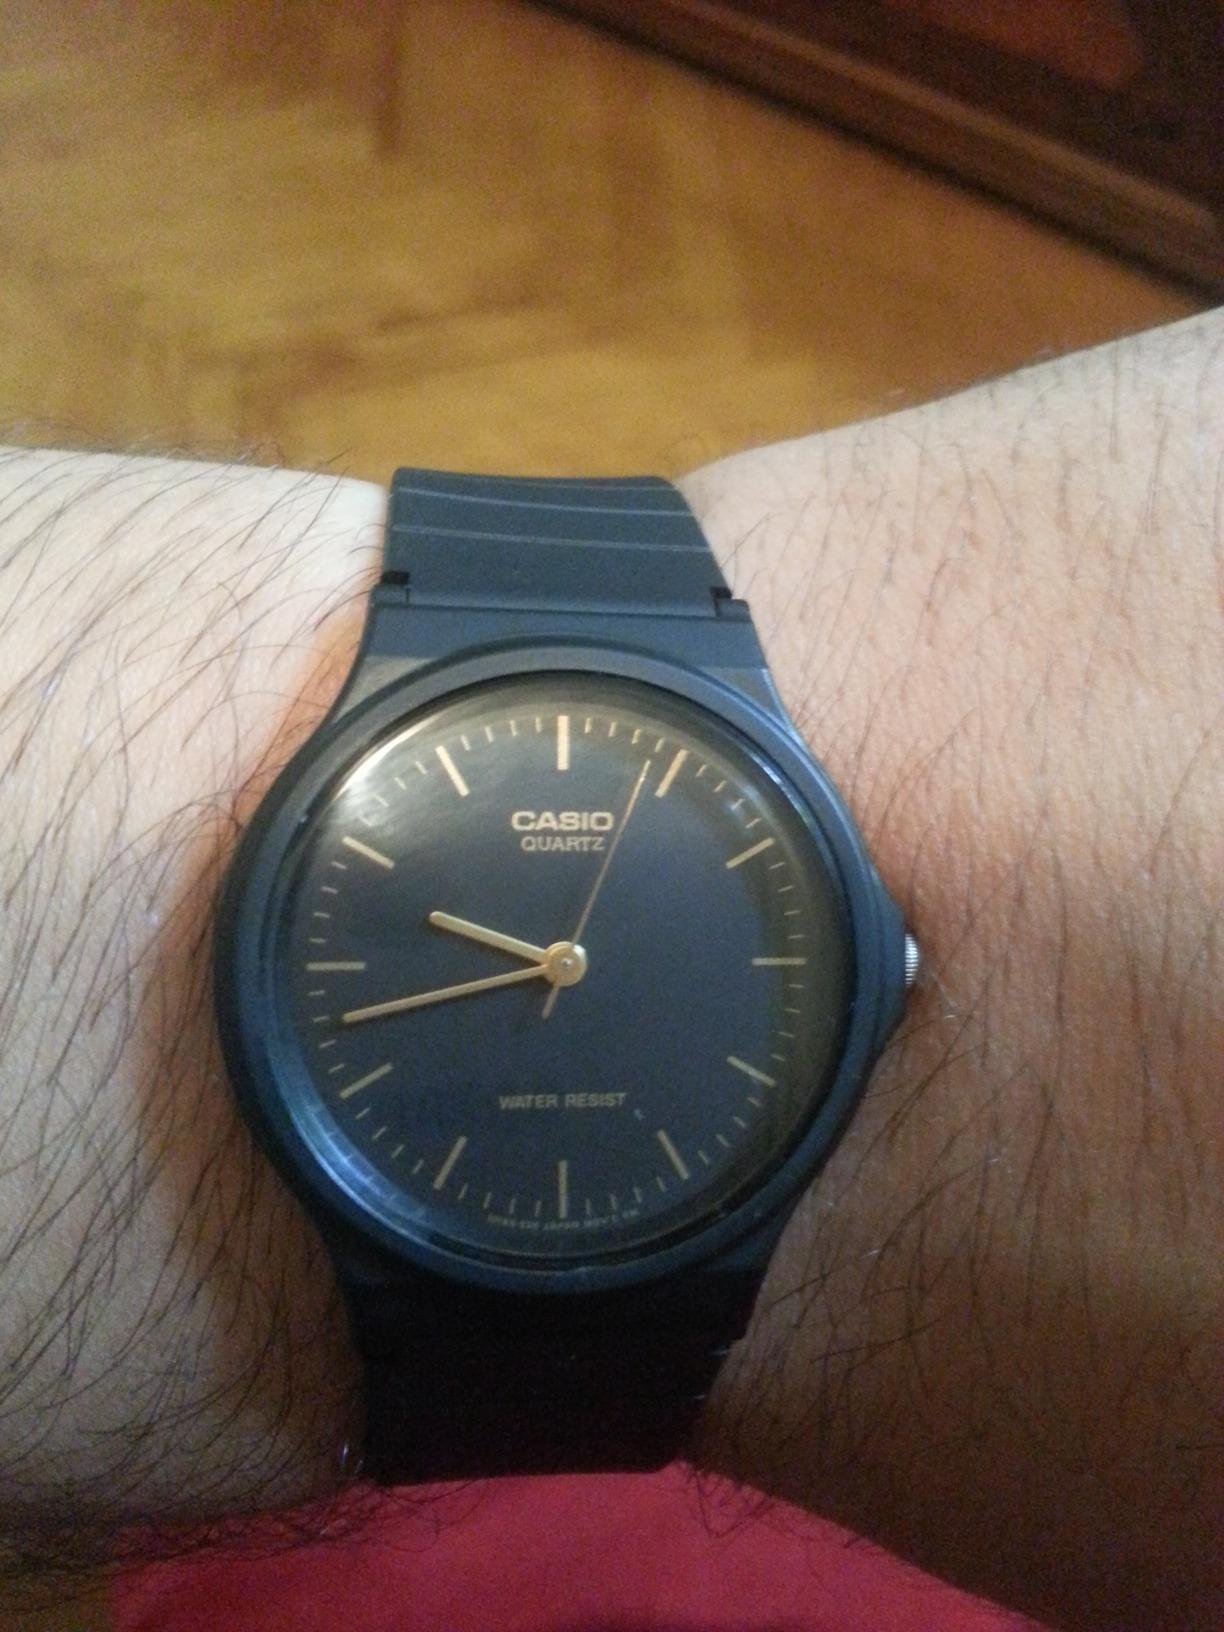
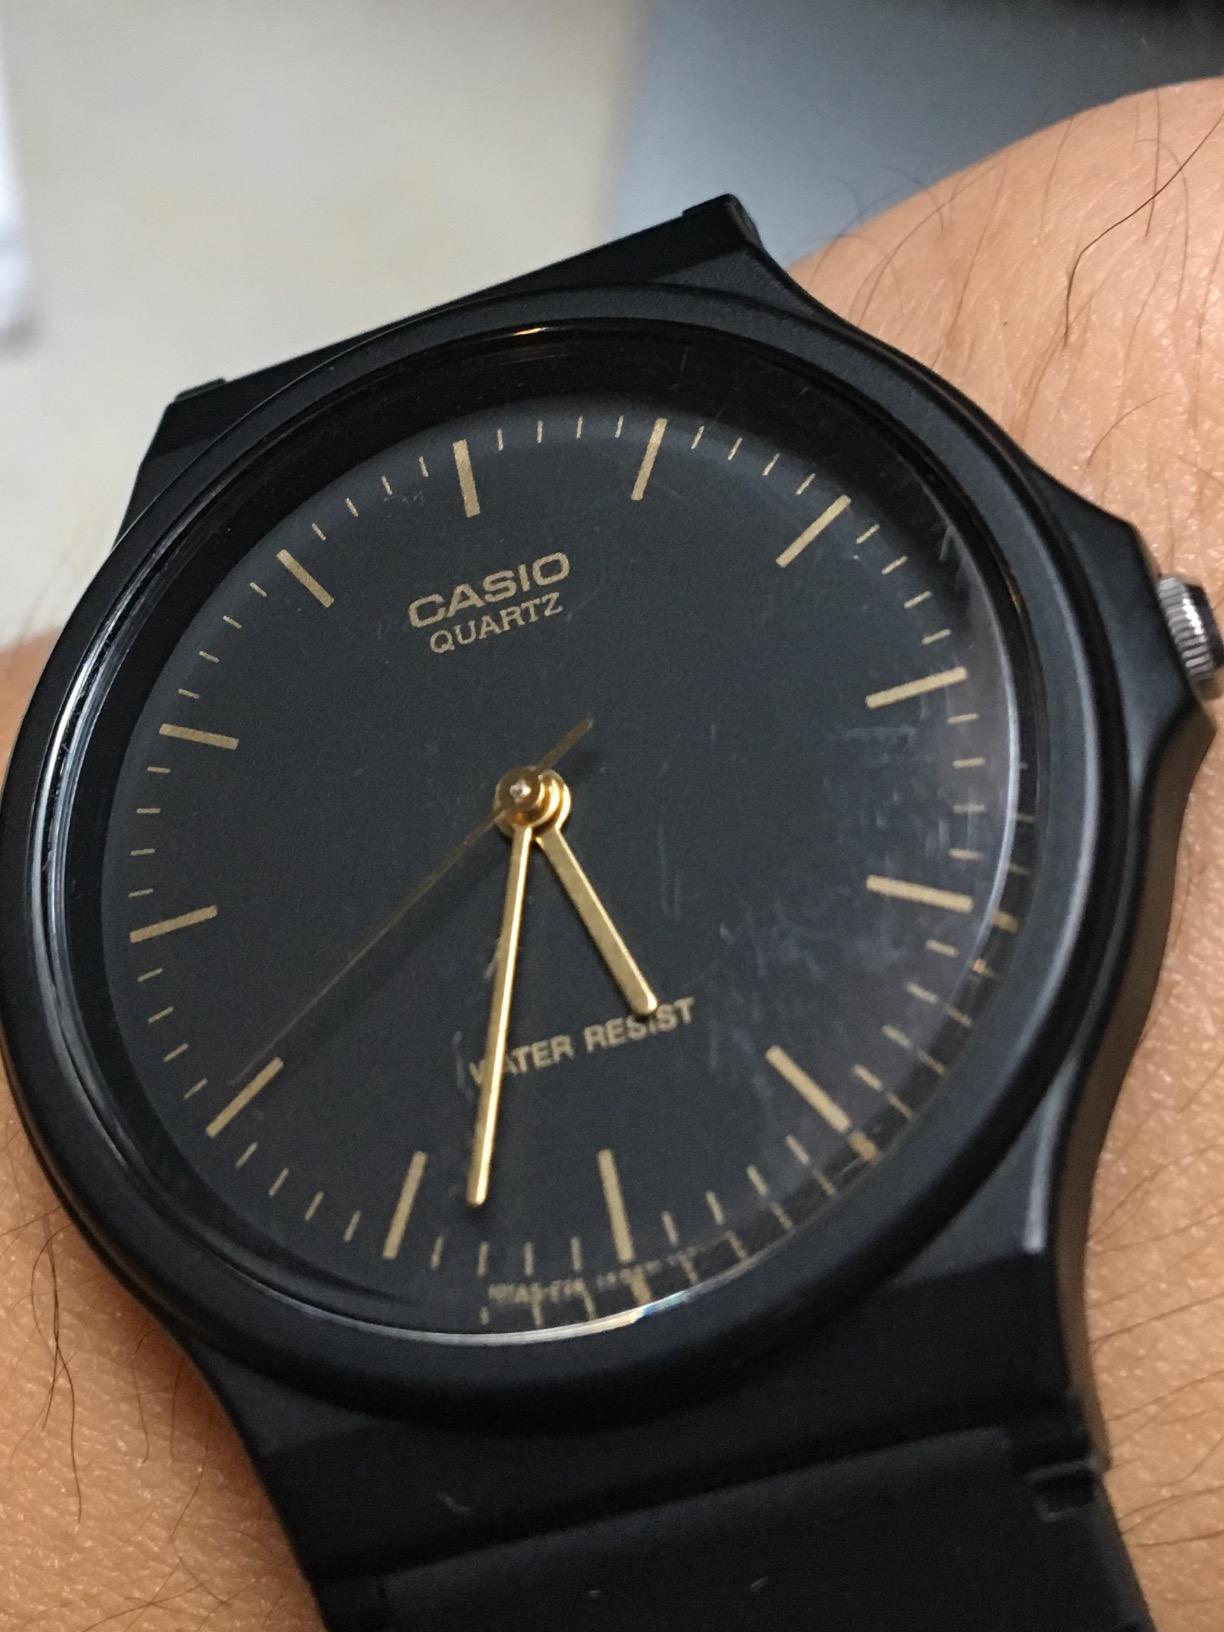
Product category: accessories_watch
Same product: yes